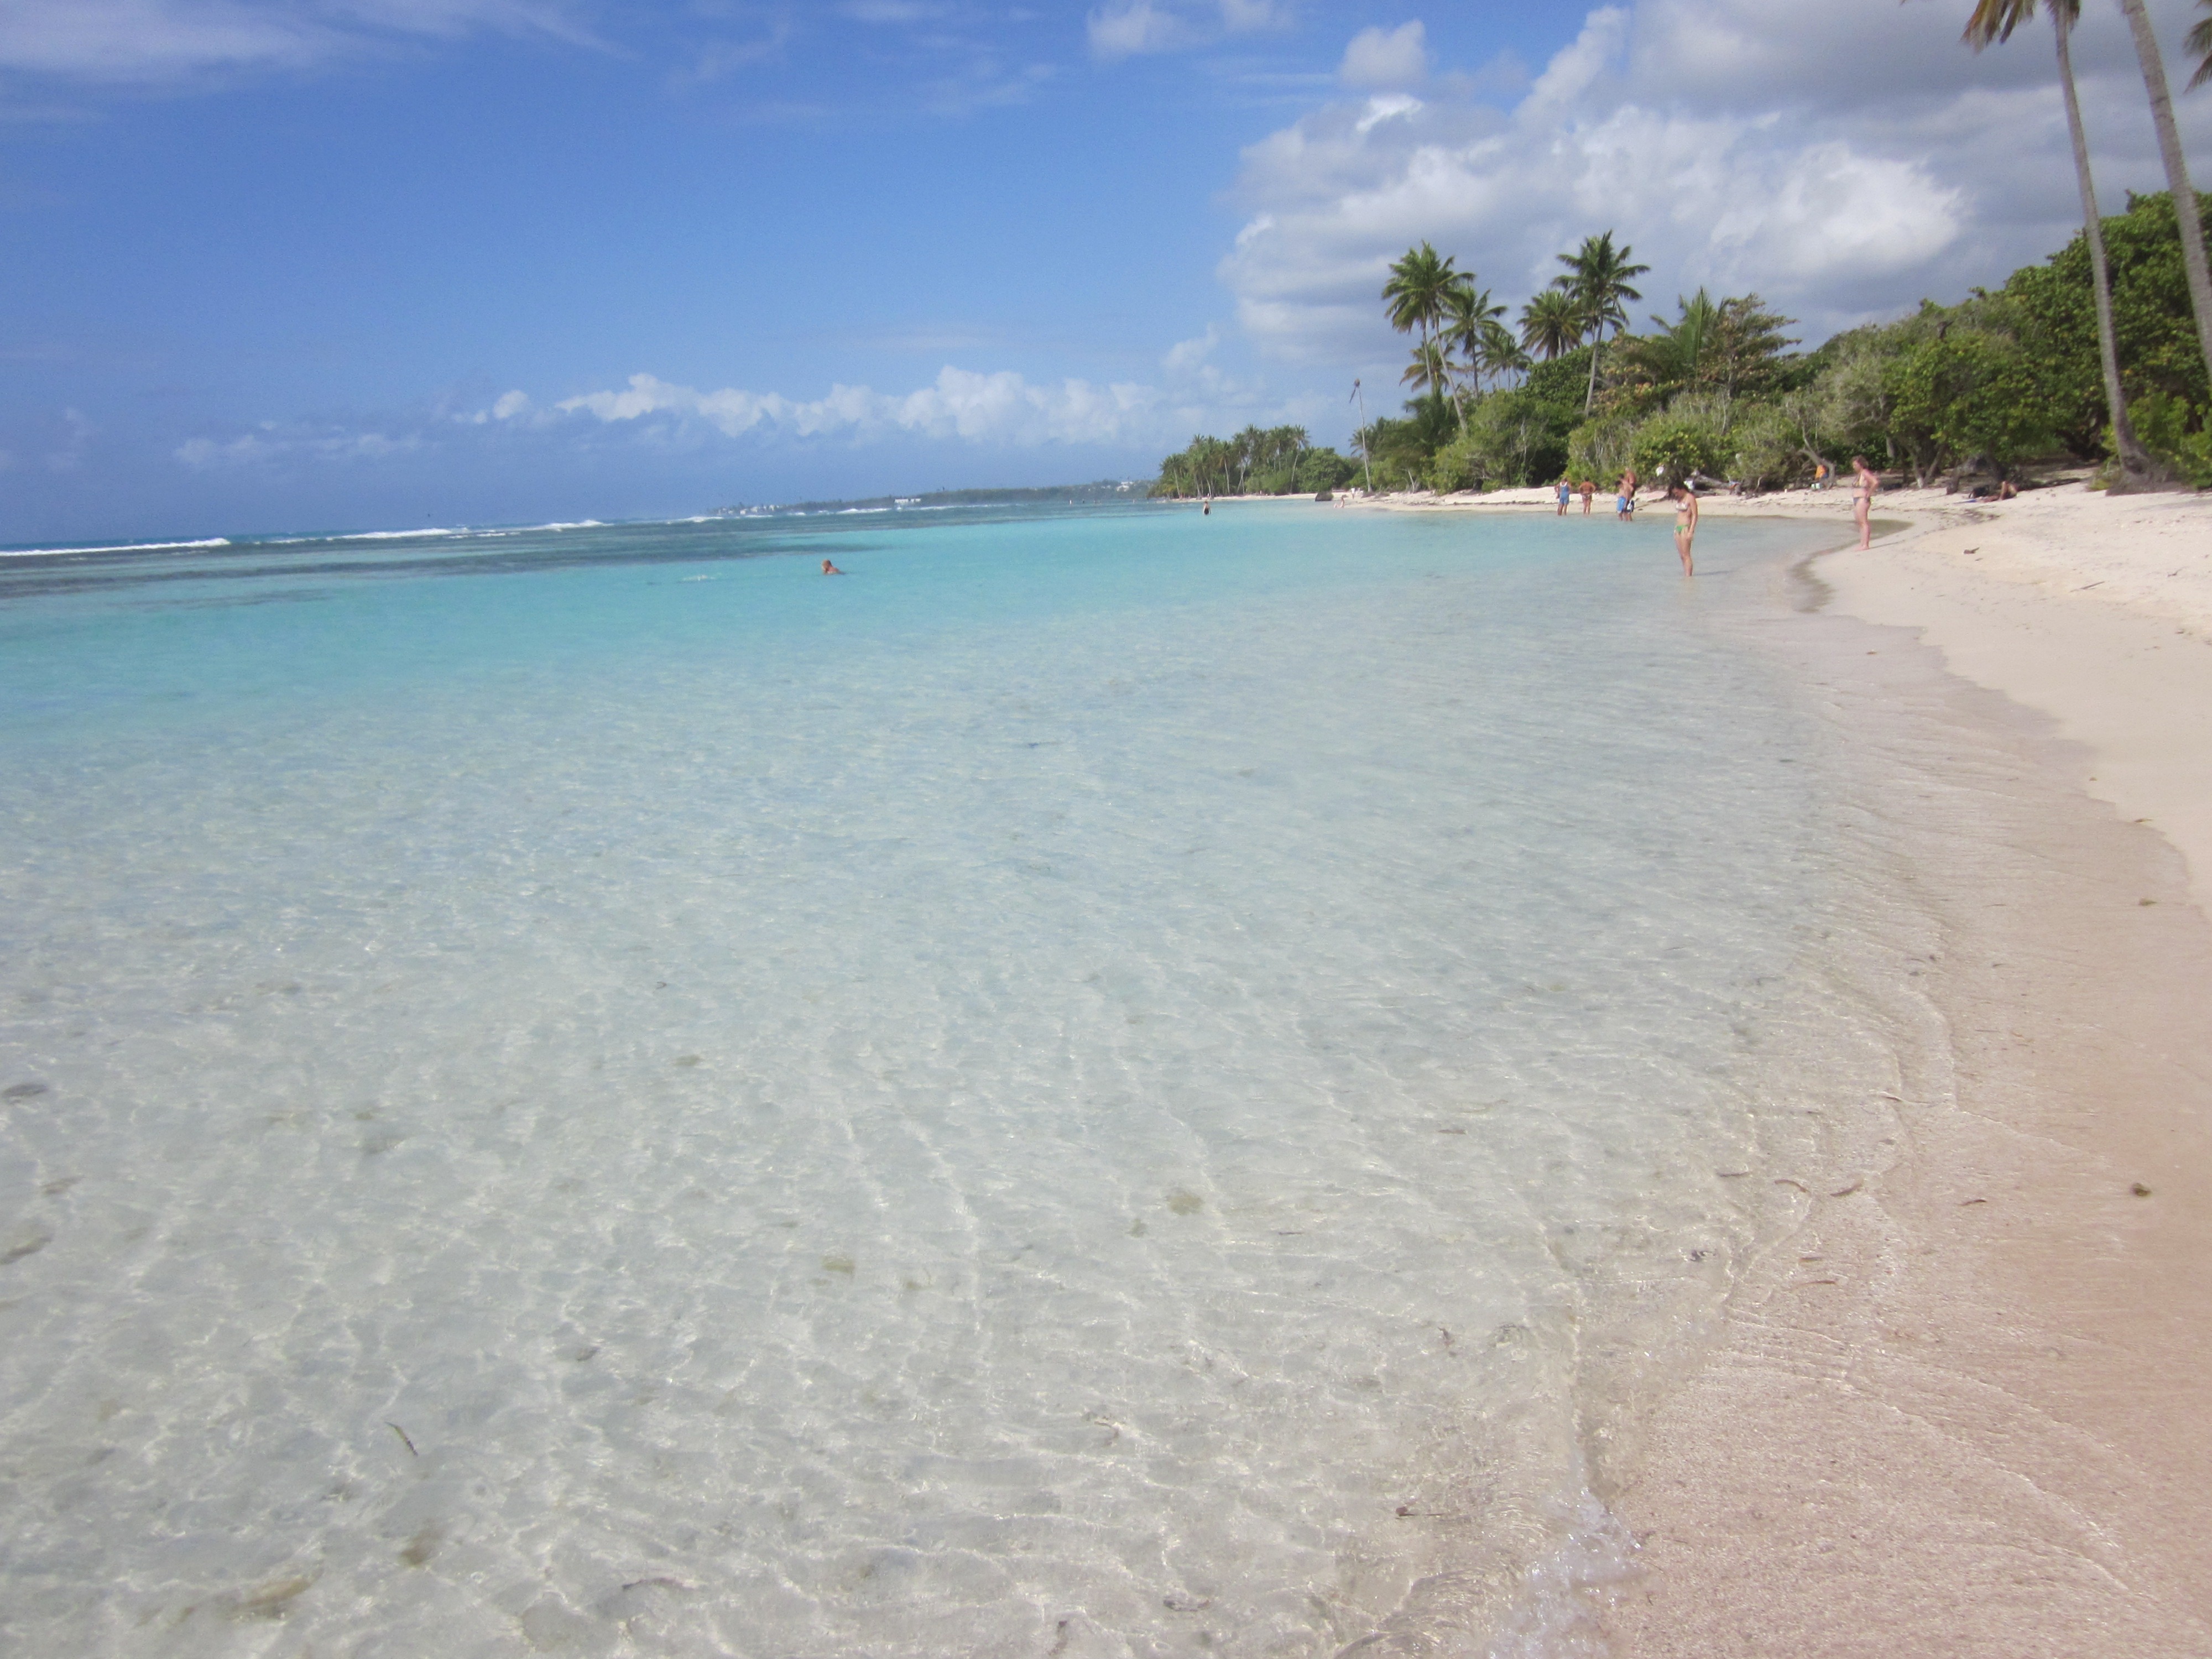
beach, sea, coast, water, sand, ocean, shore, vacation, lagoon, bay, island, body of water, caribbean, palm trees, cape, guadeloupe, wind wave, lesser antilles